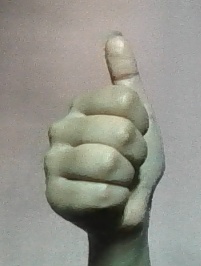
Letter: aleff